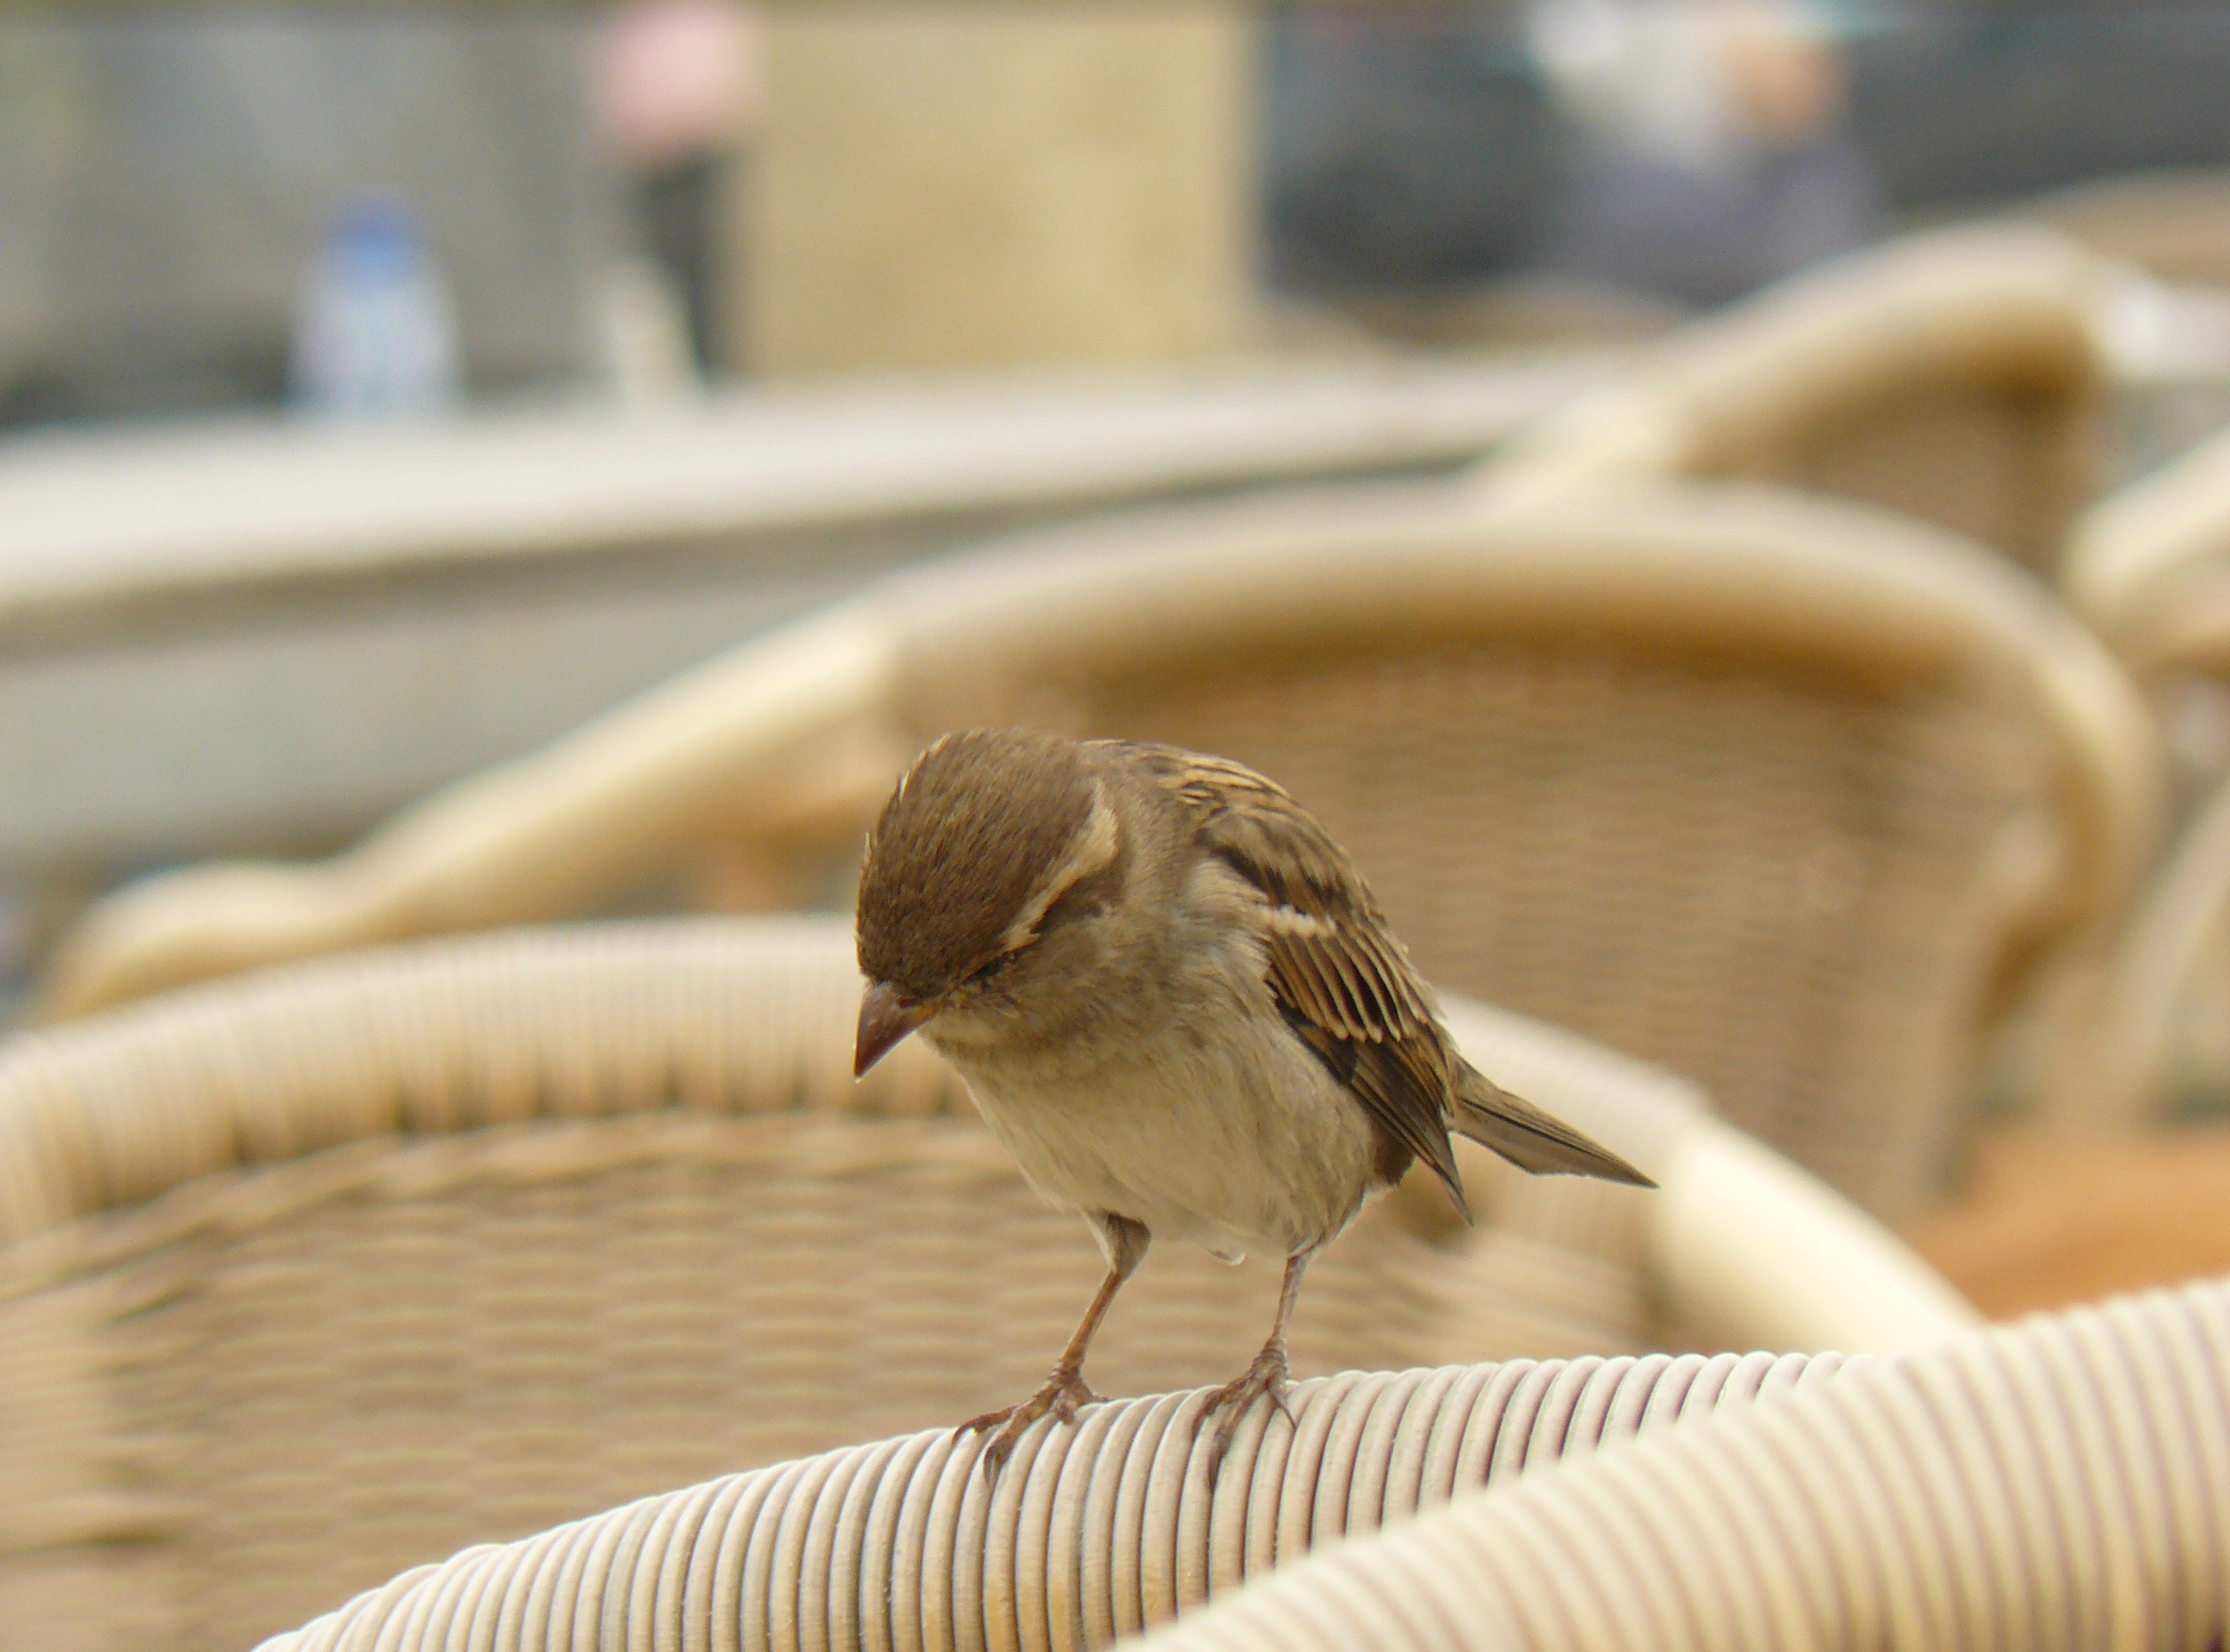
bird, wing, beak, fauna, close up, sparrow, house sparrow, perching bird